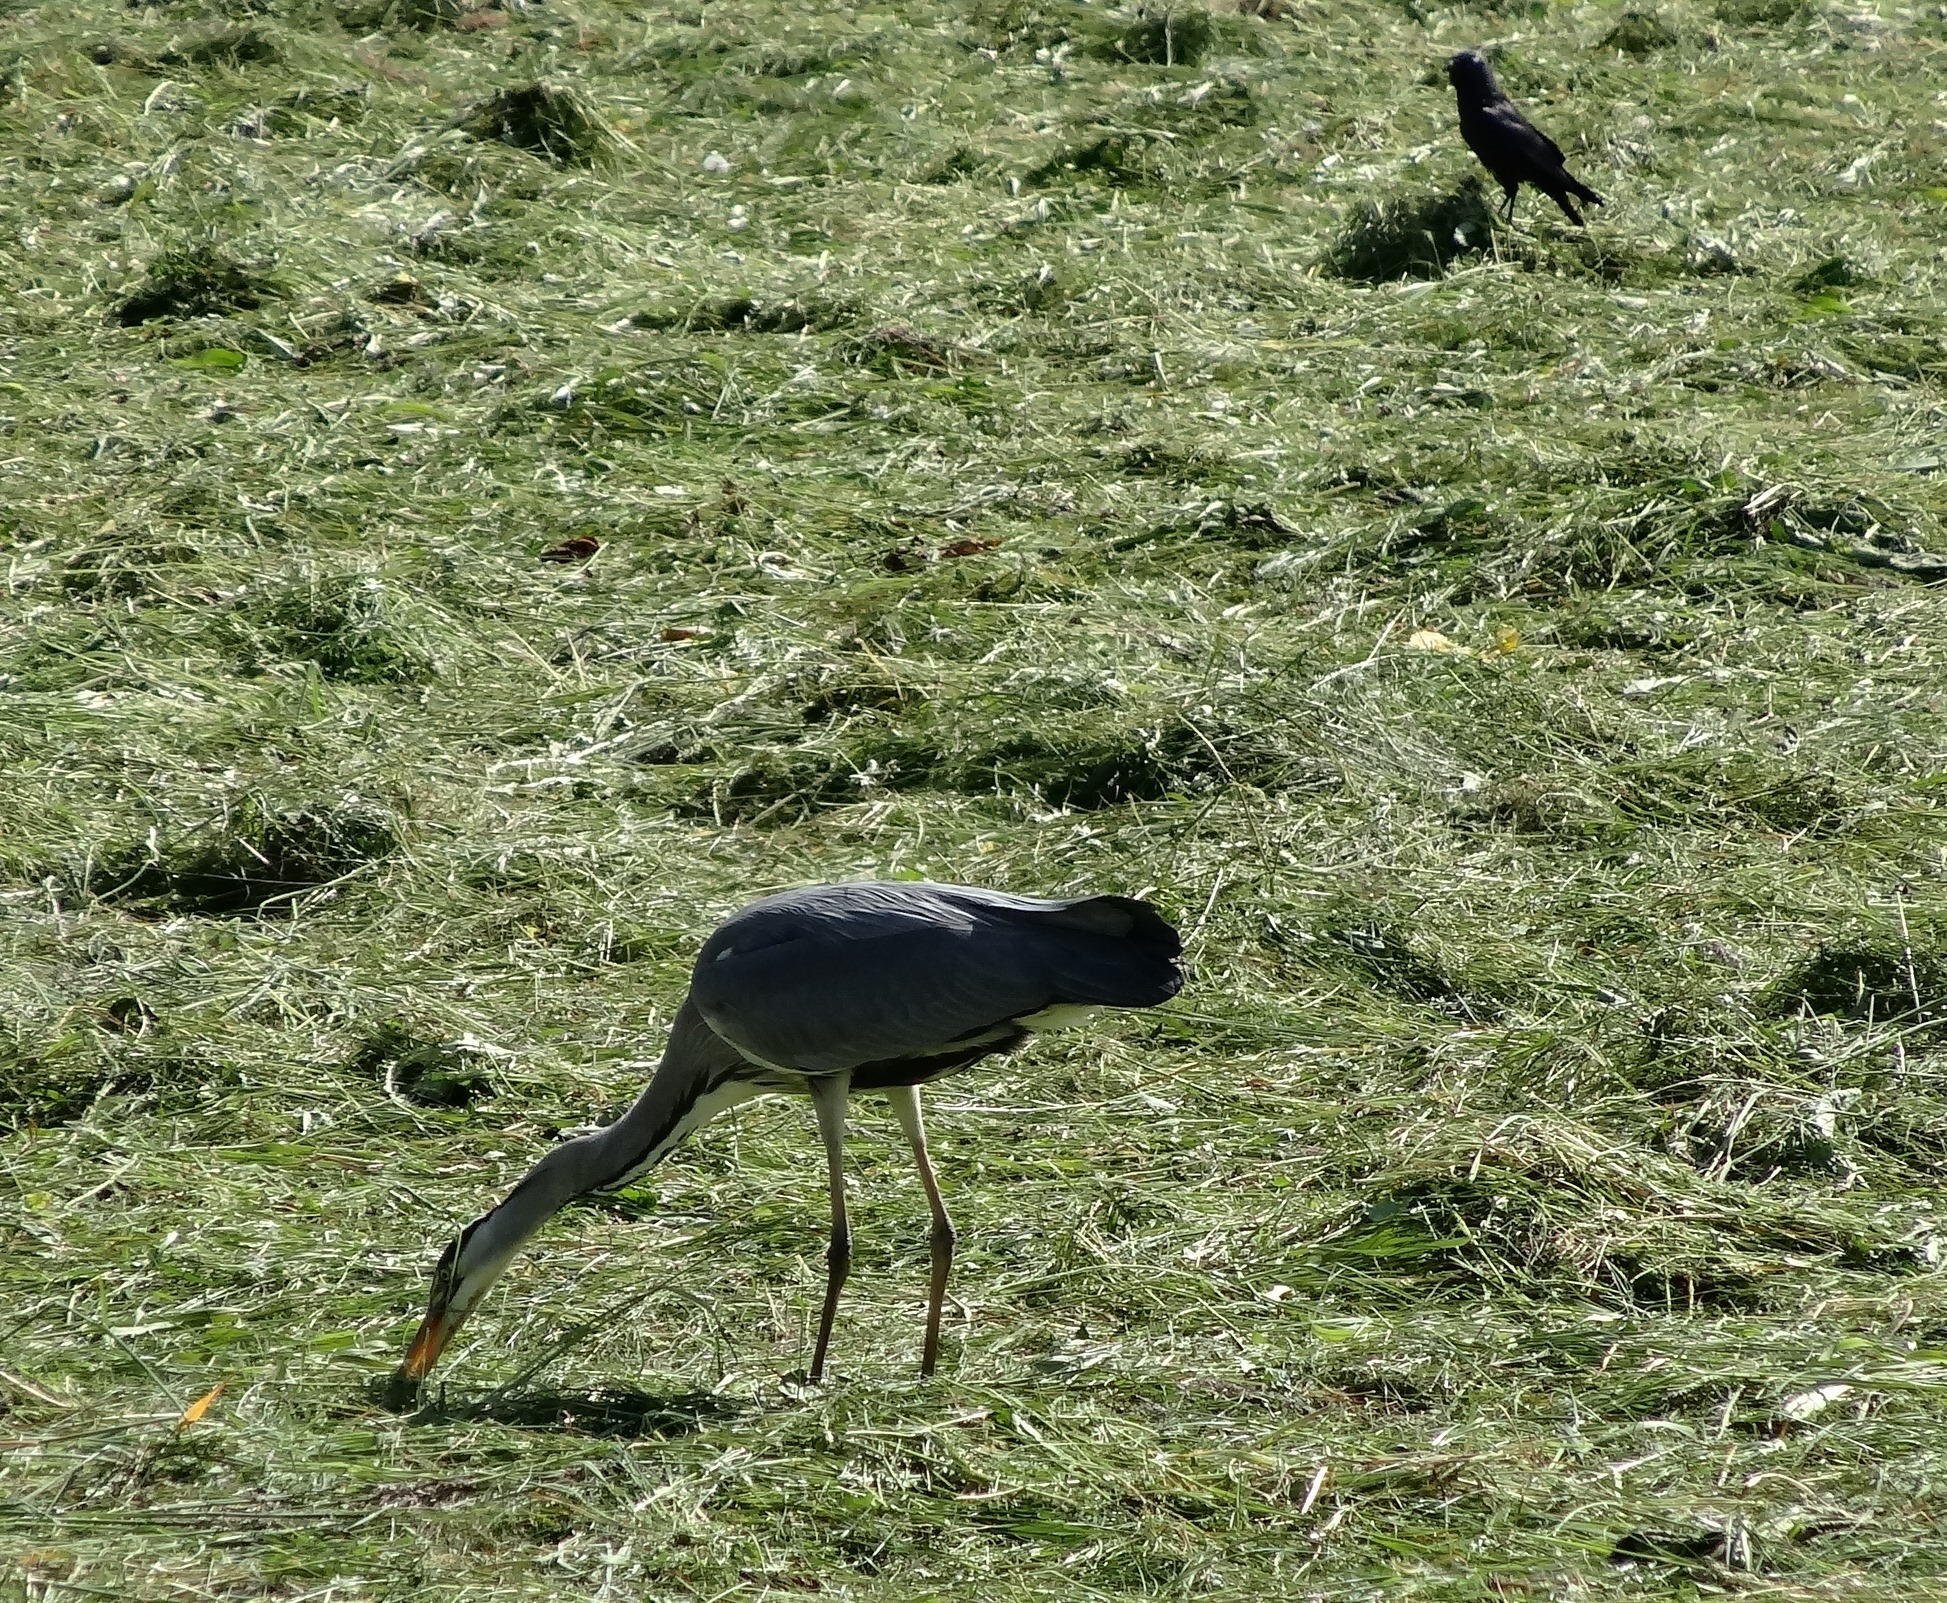
nature, bird, animal, wildlife, pasture, ostrich, fauna, stork, polder, wetland, vertebrate, heron, ecosystem, flightless bird, ciconiiformes